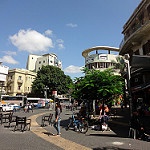
Scene: Outdoor